2019 Road Race Showcase at Road America

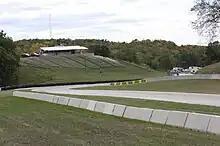
Road America, where the race was held.

International Motor Sports Association's (IMSA) president Scott Atherton confirmed the race was part of the schedule for the 2019 IMSA SportsCar Championship (IMSA SCC) in August 2018. It was the sixth consecutive year the event was held as part of the WeatherTech SportsCar Championship. The 2019 Road Race Showcase at Road America was the ninth of twelve sports car races of 2019 by IMSA, and it was the fifth of seven rounds held as part of the WeatherTech Sprint Cup. The race was held at the fourteen-turn Road America in Elkhart Lake, Wisconsin on August 4, 2019.